Henry Macandrew

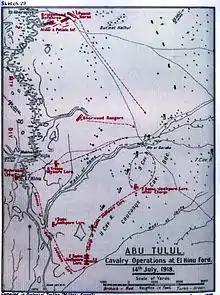
Map showing the advance of Macandrew's units at the Battle of El Hinu, with arrows delineating the flanking manoeuvre around the River Jordan

A joint Ottoman-German force attacked a weak point of the British line in the Jordan Valley on 14 July at the Battle of Abu Tellul, being defeated by a counter-charge by the ANZAC Mounted Division. While this attack was ongoing an Ottoman force of 1,200 cavalry made contact with two of Macandrew's regiments, based between Ghoraniyeh and the Dead Sea. With the British on the other side of the River Jordan to the Turkish force, Brigadier-General Cyril Harbord of the 15th suggested to Macandrew that his two regiments, the Mysore and Jodhpore Lancers, could attack the Ottomans in a pair of flanking manoeuvres. This Macandrew agreed to.